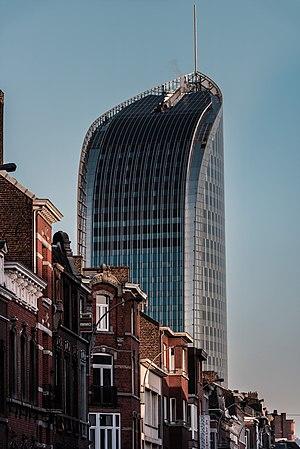
Quartier Guillemins, Liège, Wallonie, Belgique (photo libre de droits: Quentin Grignet)
Les Guillemins est un quartier administratif de la ville de Liège situé sur la rive gauche de la Meuse au sud du quartier administratif du Centre. La principale gare de la ville se trouve dans le quartier.